Maurici de Sivatte i de Bobadilla

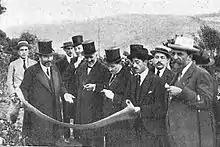
Sivatte Llopart (2fR) in 1915

The Sivatte family originated from France and was related to the Provençal town of La Colle; its members were already recorded in the 17th century. André de Sivatte was the first to settle in Spain; in the early 19th century he served first as a French customs officer and later as official in the French consulate in Barcelona; he married a Spaniard from Calonge. Their son and Maurici's paternal grandfather, Edmundo Félix Sivatte i Vilar, was born already in the Catalan capital, though it is rather his wife, María de las Mercedes de Llopart y Xiqués, who became recognized as active in Catholic charity organizations. Their son and Maurici's father, Manuel Josép María de Sivatte i Llopart (1865-1931), worked as a Barcelona lawyer and grew to one of the leaders of the Catalan Carlism: he was president of Círculo Tradicionalista de Barcelona, member of Junta Provincial de Barcelona and Junta Regional de Cataluña. In recognition of his merits, in 1899 the claimant conferred upon him the title of marqués de Vallbona. As he contributed to "La Octubrada", a series of minor Carlist revolts in different Catalan locations in October 1900, he had to flee the country. Upon his return to Spain he co-founded Fomento de la Prensa Tradicionalista, the company which re-launched ""; he was also one of major landholders in the Roquetes-Nou Barris area.